Jiaozhi arquebus

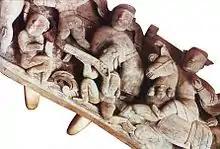
17th century Vietnamese wood relief, showing a kneeling arquebusier.

In the late 17th century AD, the Trịnh army used long muskets, with a barrel length between , resulting in its heavier weight. They were carried on man's back and fired shots. Firing requires a stand, made from a piece of wood from long.